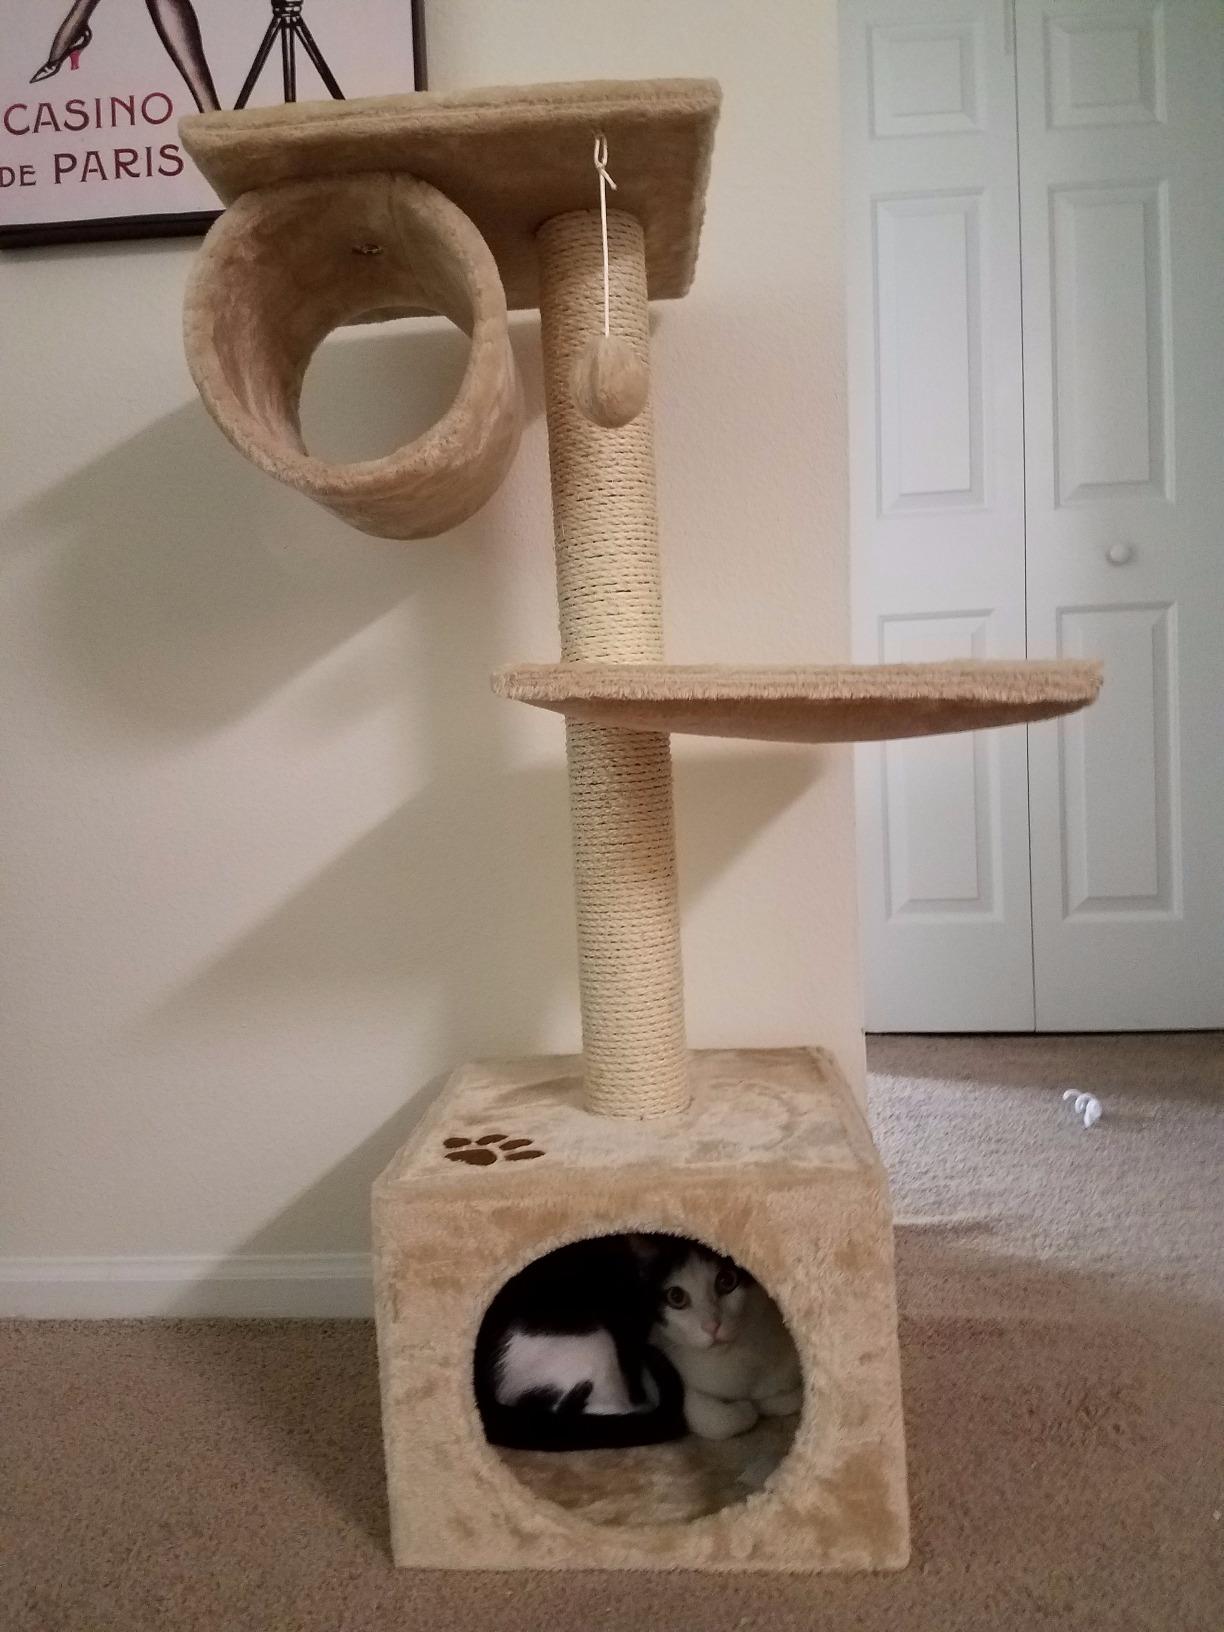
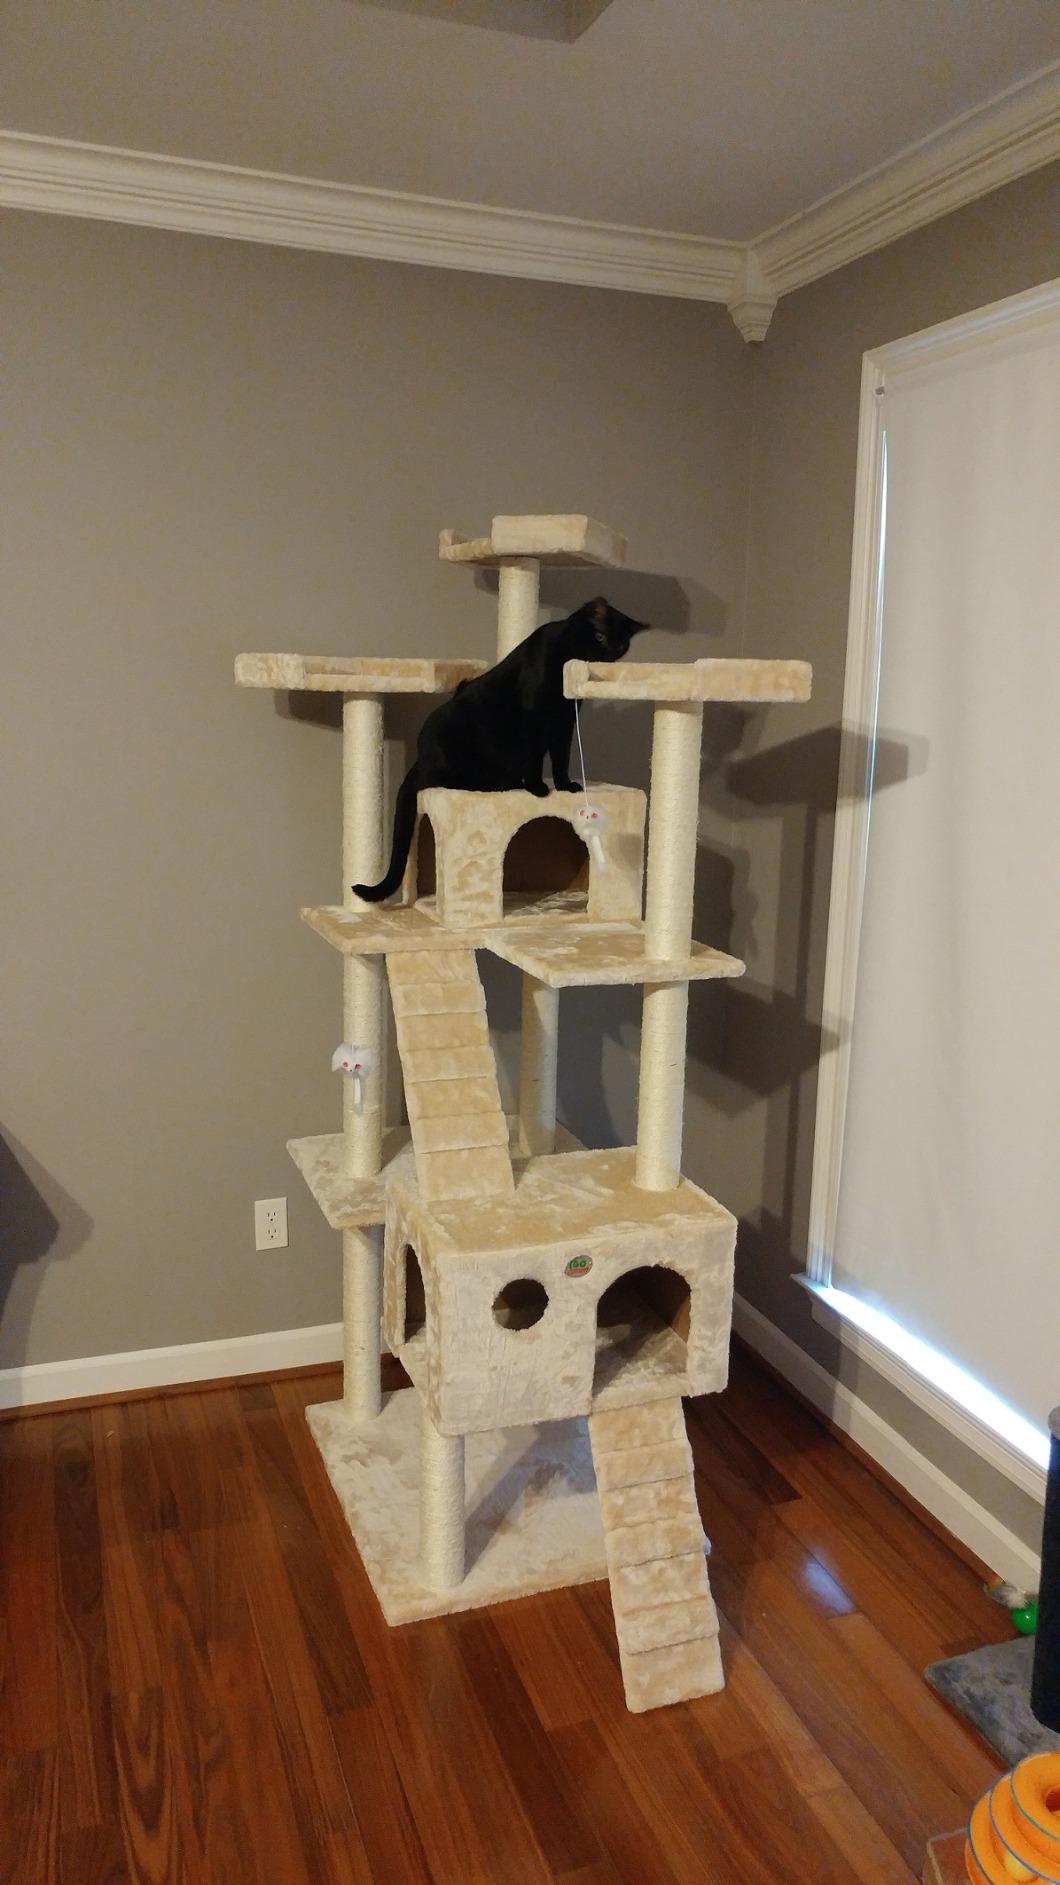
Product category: items_cat tree
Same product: no